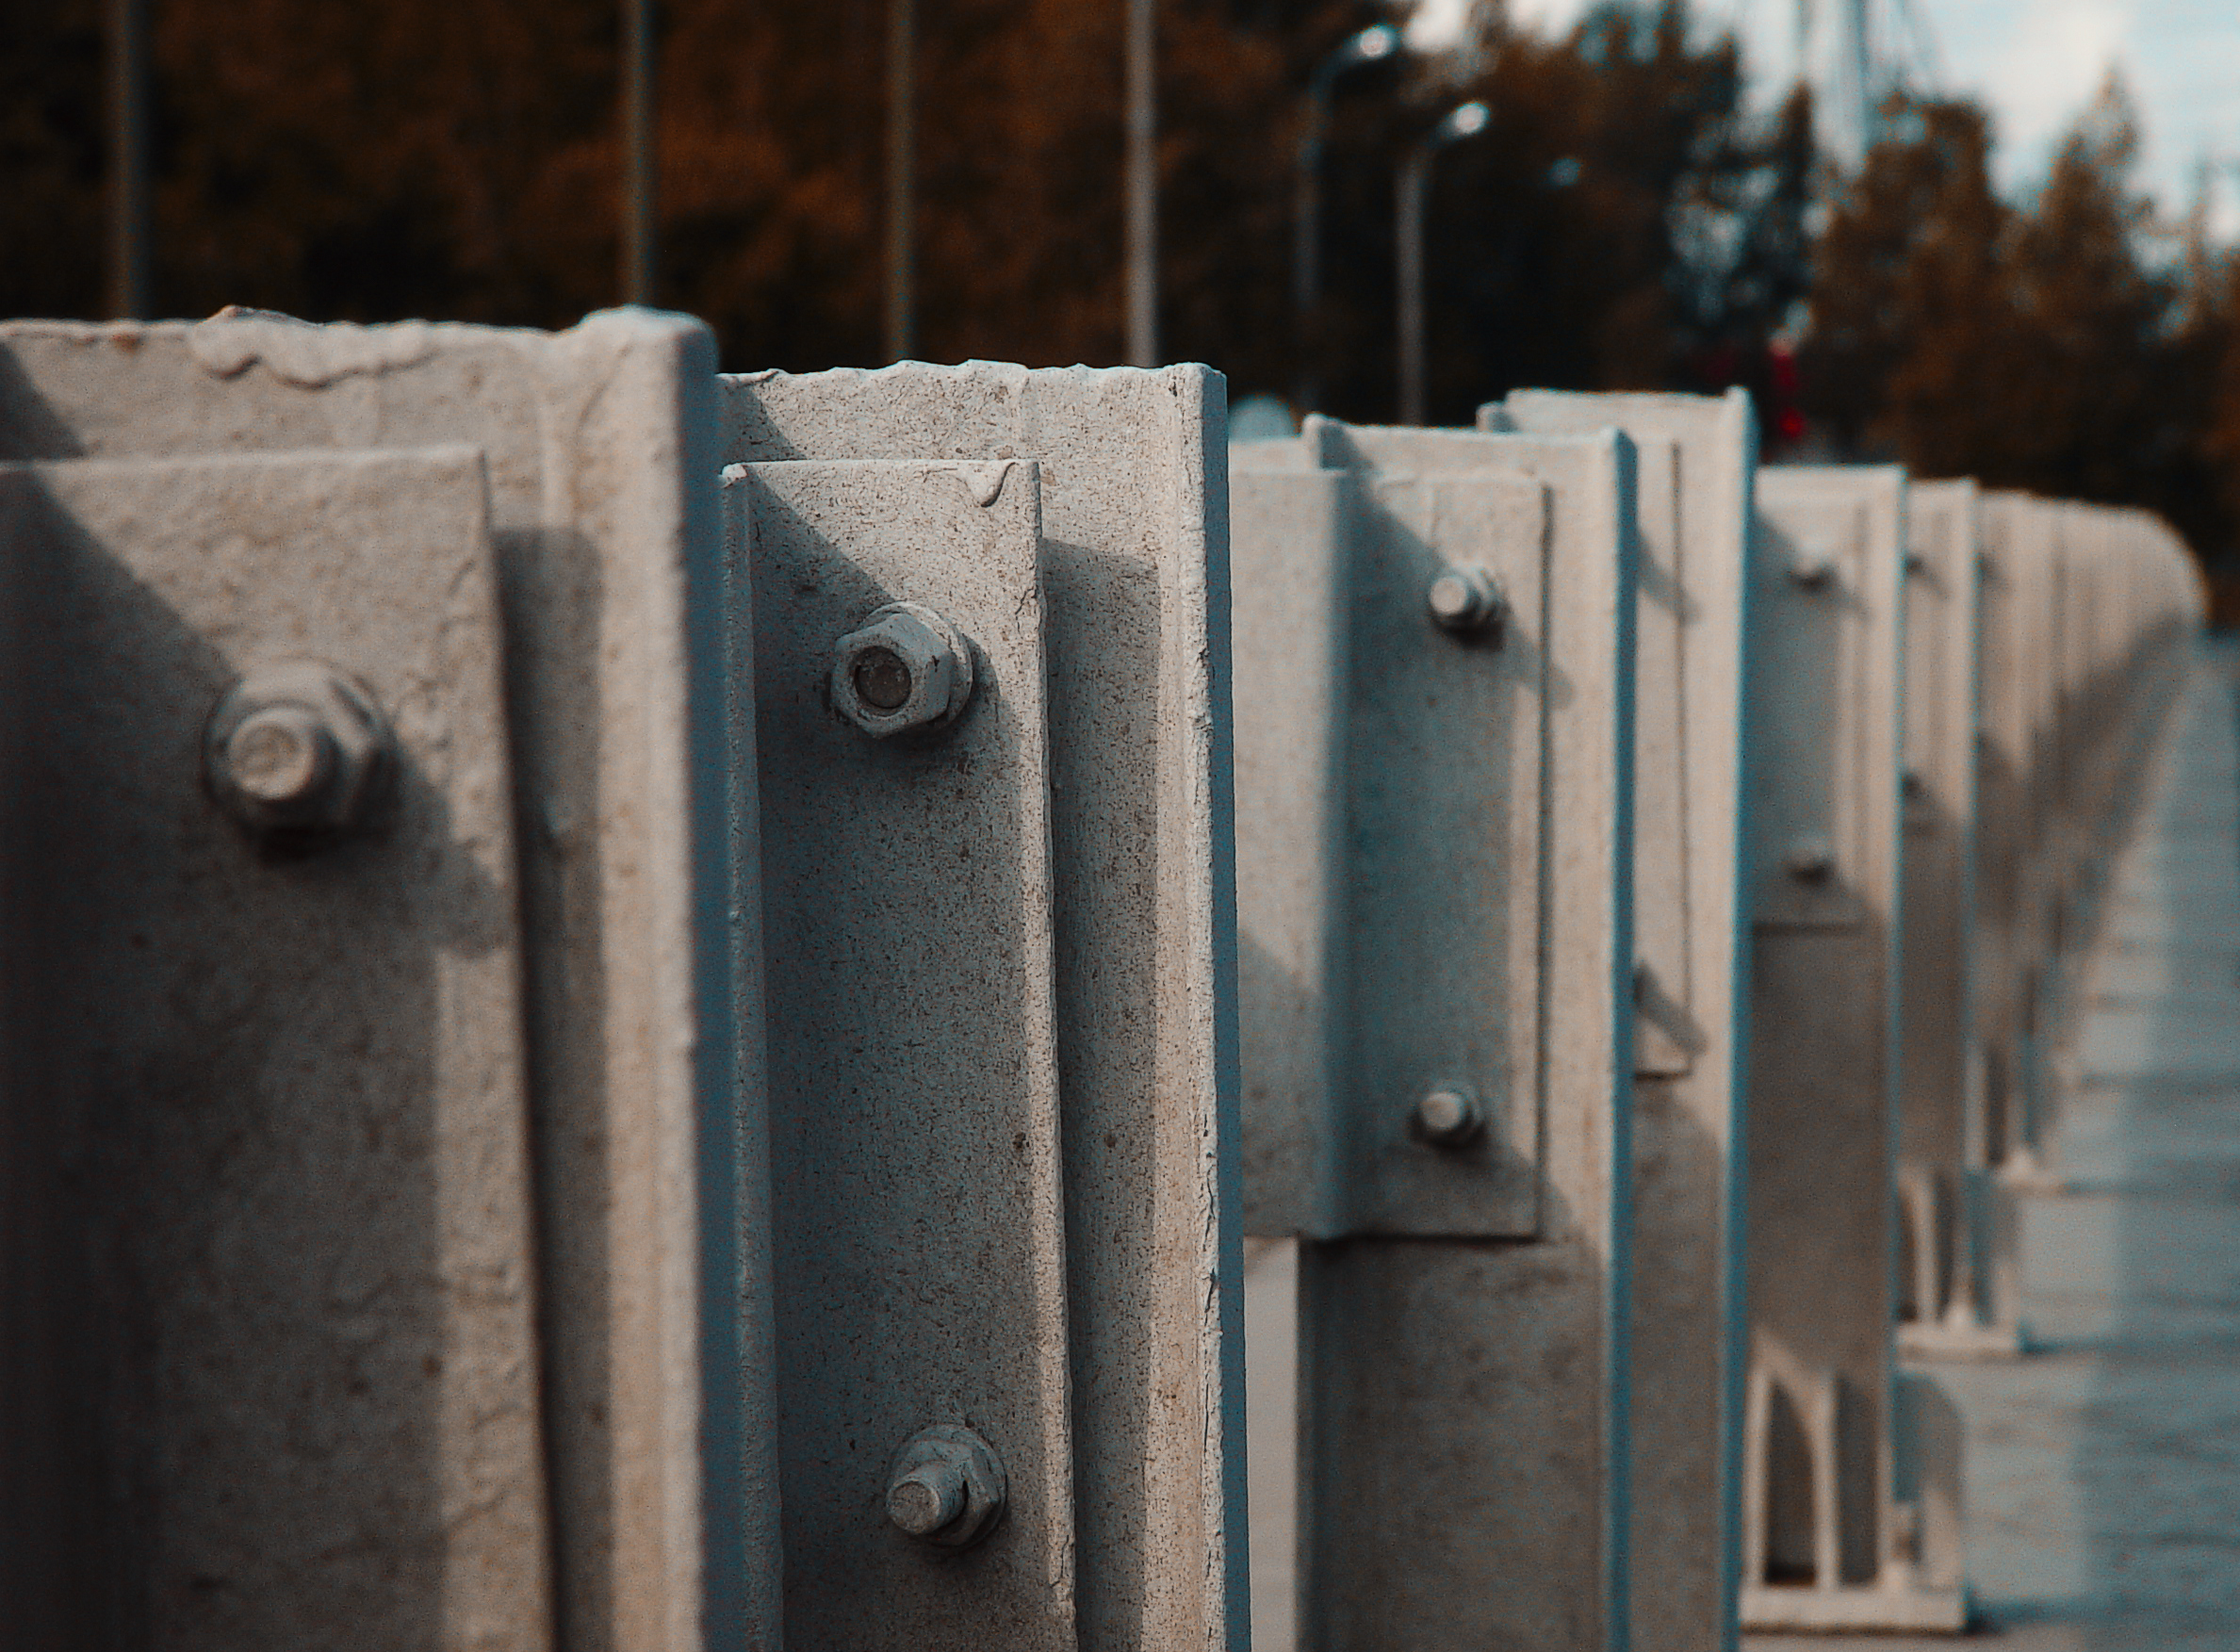
natural, line, fence, wood, guard rail, metal